Historic Toy Museum, Freinsheim

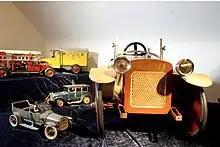
Bing pedal car

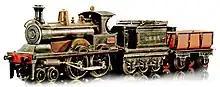
Bing 'King Edward' gauge II real steam

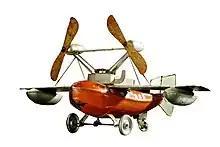
Bing flying boat

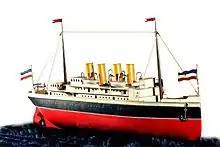
Bing ocean liner

The Historic Toy Museum in Freinsheim ("Historisches Spielzeugmuseum Freinsheim") in Germany is a private collection of old toys.